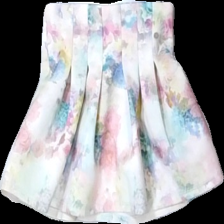
View: back
Type: Skirt
Category: Children
Brand: H&M
Colors: Pink
Material: 100% Polyester
Pattern: Floral print
Cut: Cropped
Size: 98
Season: Spring
Price range: <50
Recommended usage: Recycle
Description: skirt